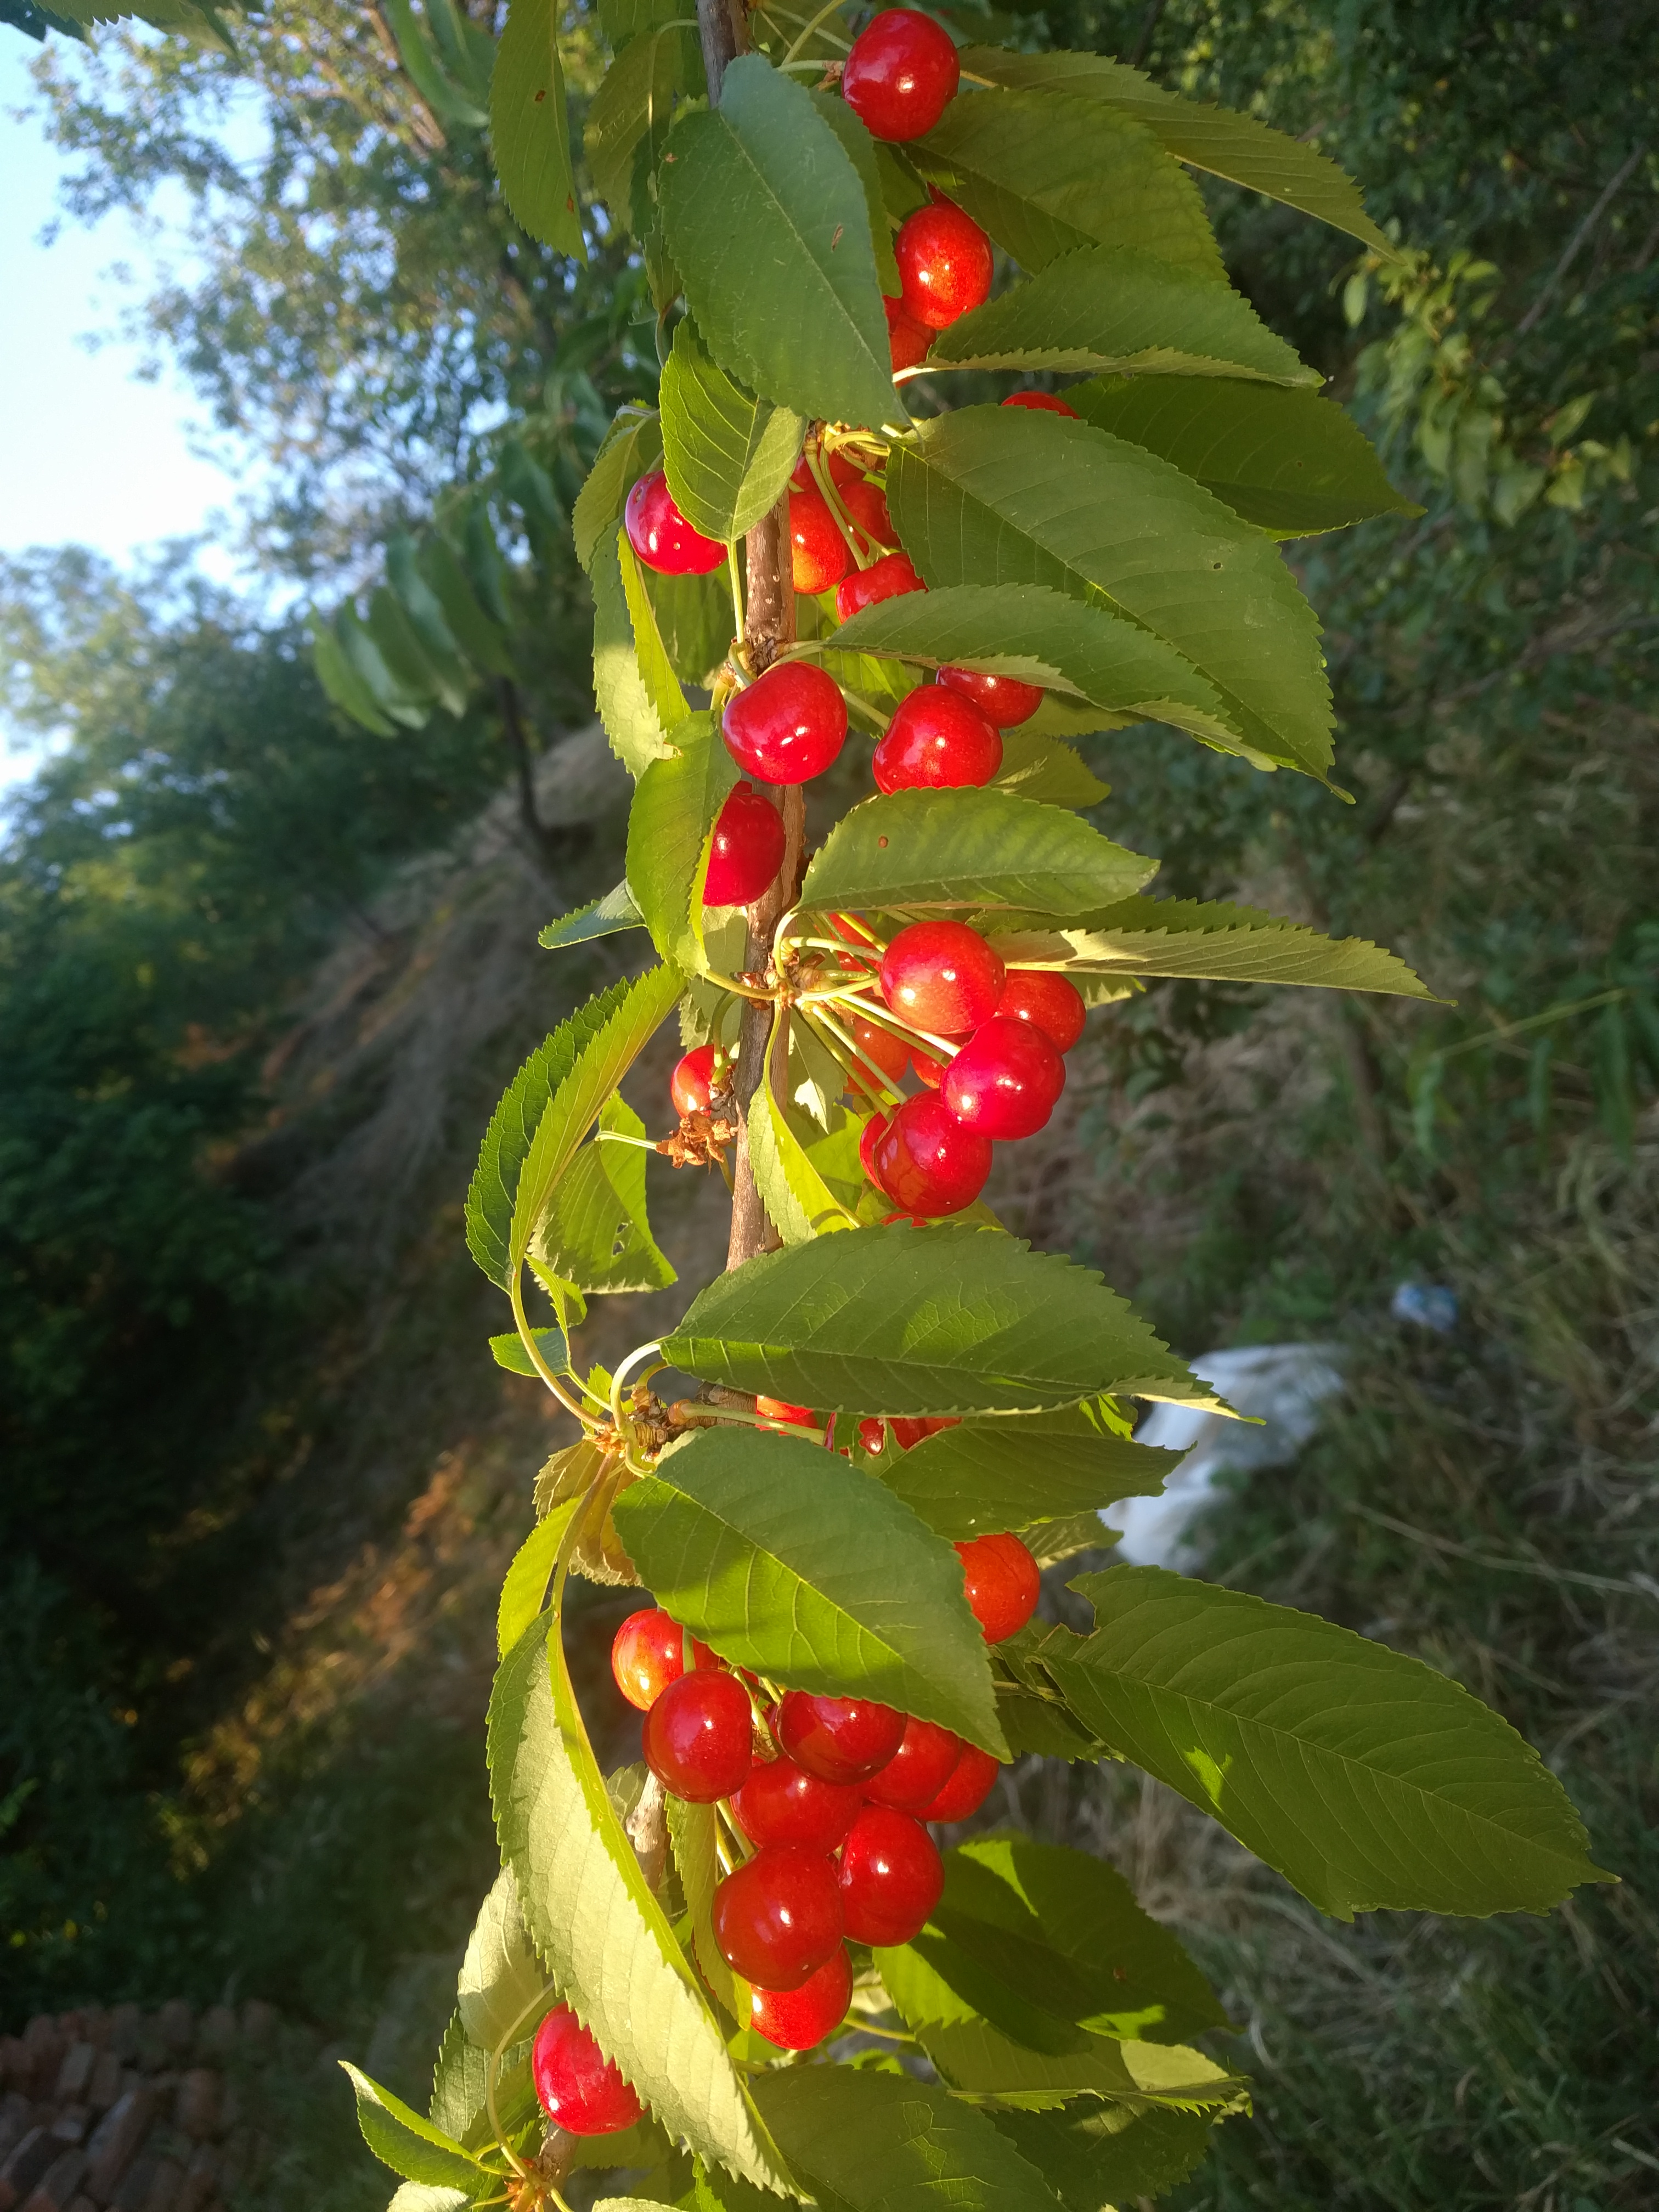
Label: generalcompost